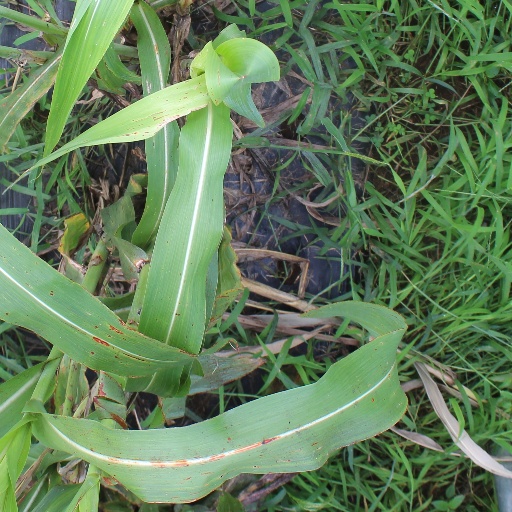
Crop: sorghum